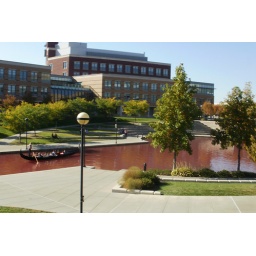
The water in the Indianapolis canal was dyed pink in honor of breast cancer month. Looked rather icky.